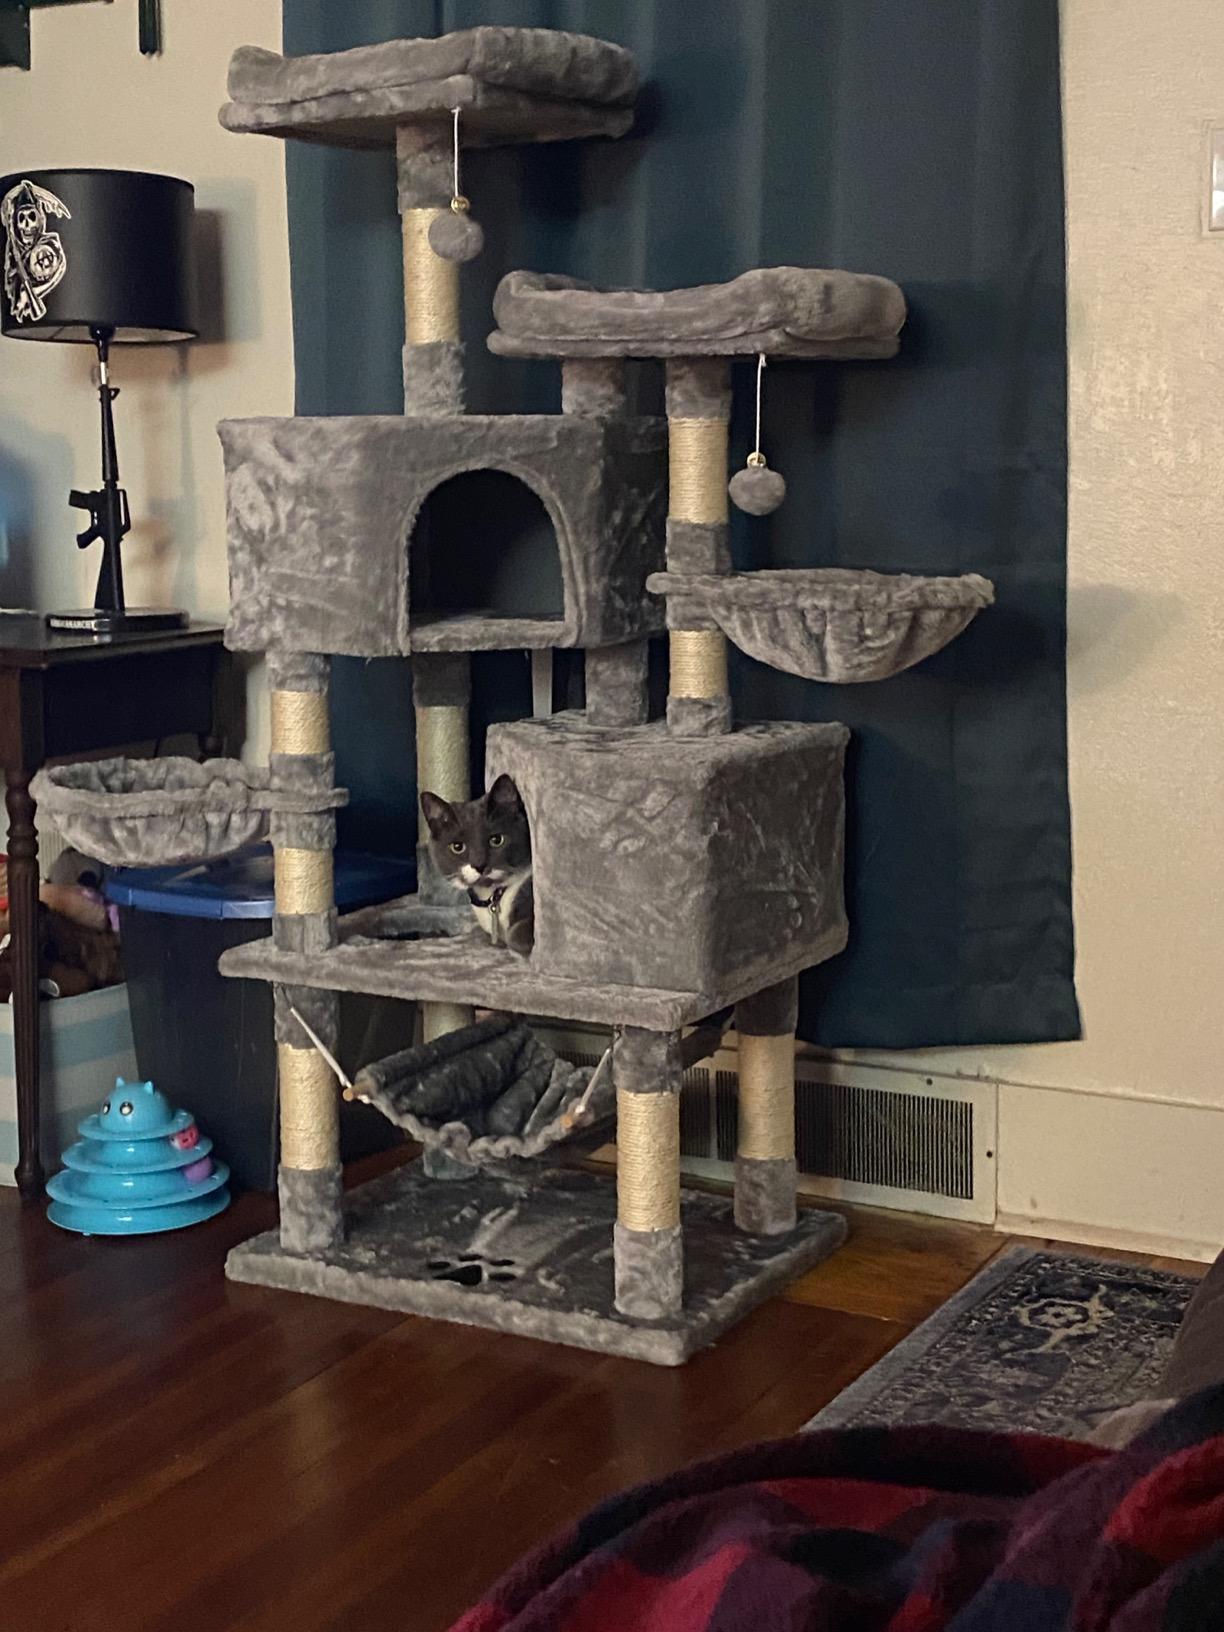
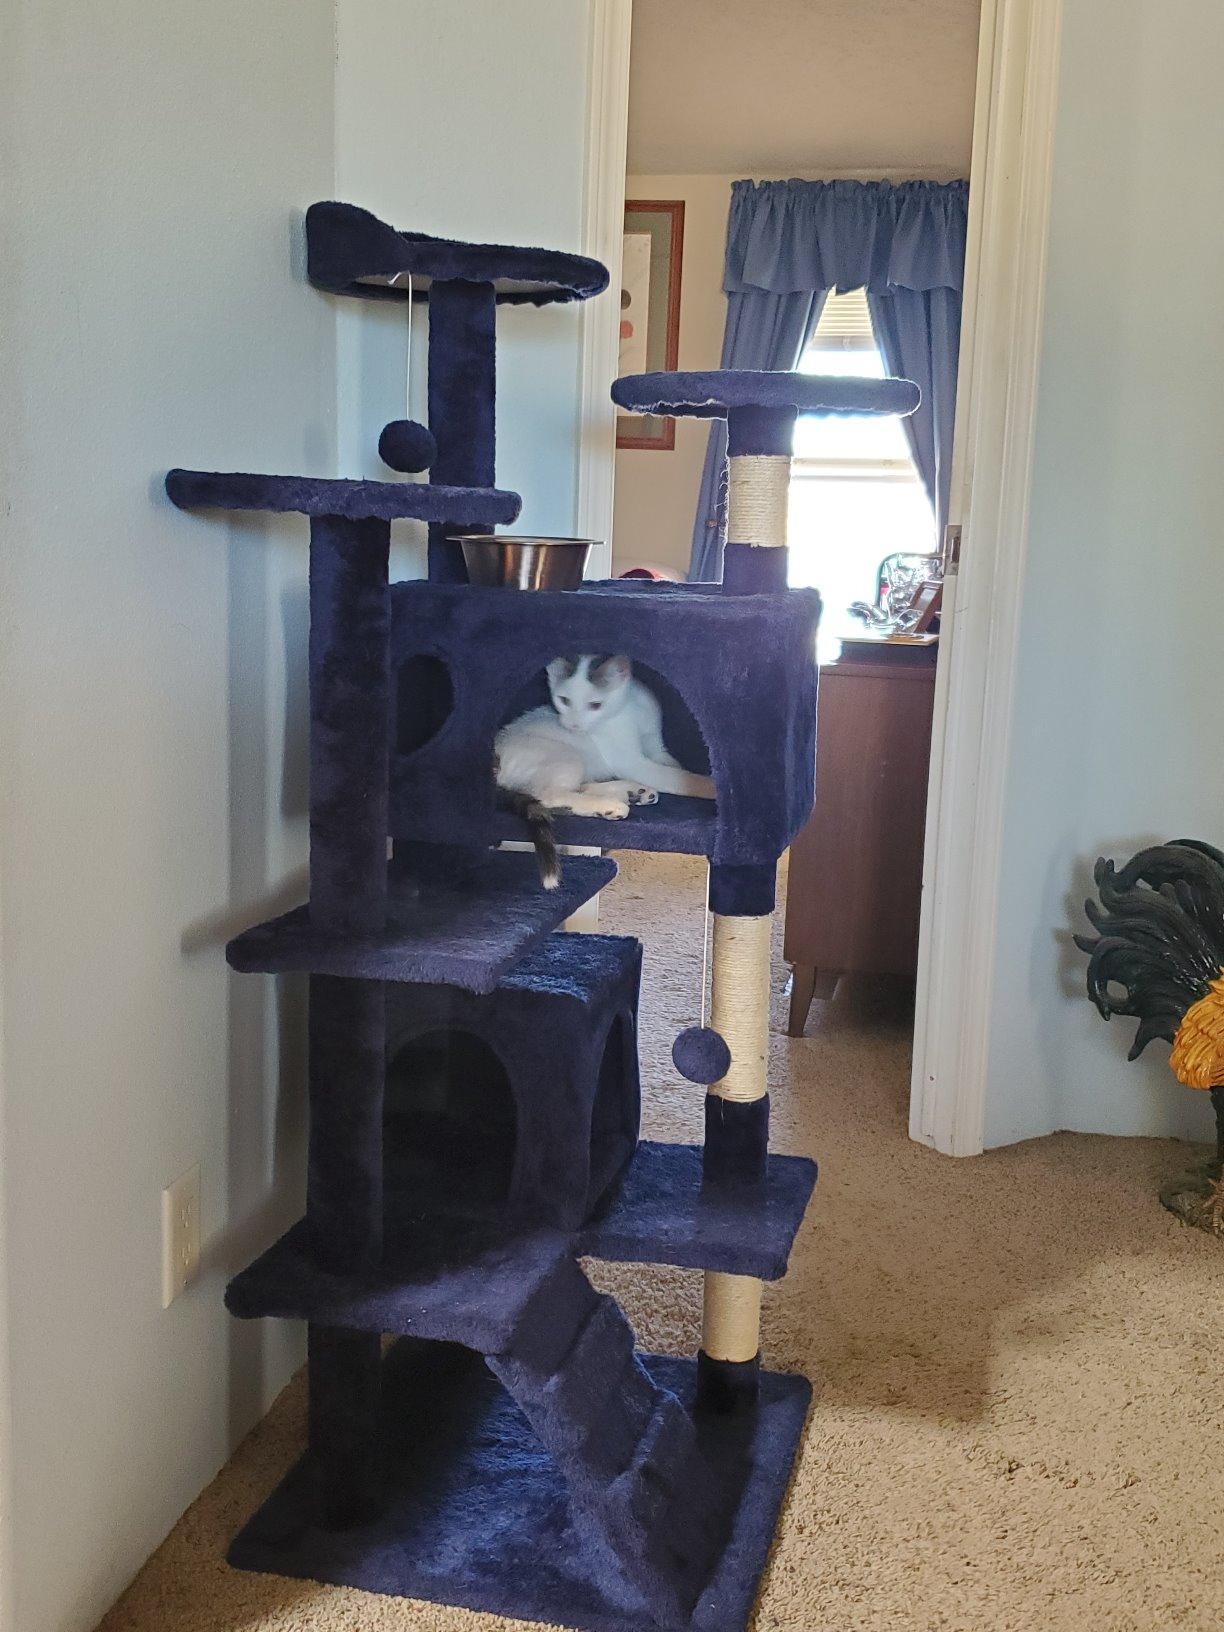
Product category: items_cat tree
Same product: no